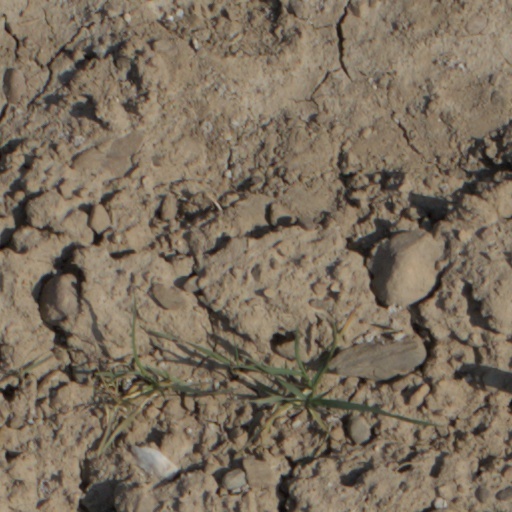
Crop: wheat